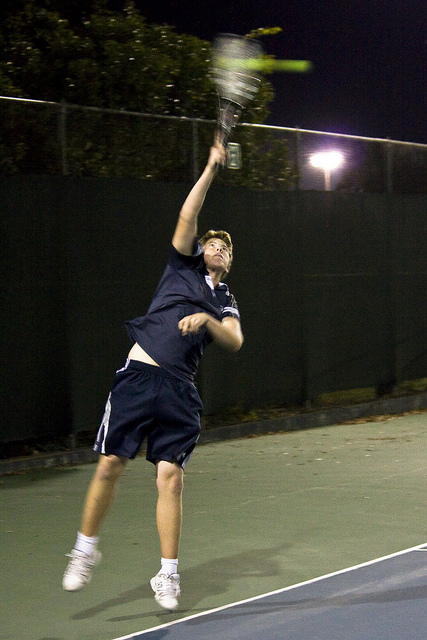
vận động viên tennis nam đang nhảy lên đỡ bóng